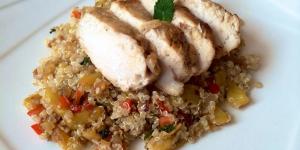
quinoa con pina